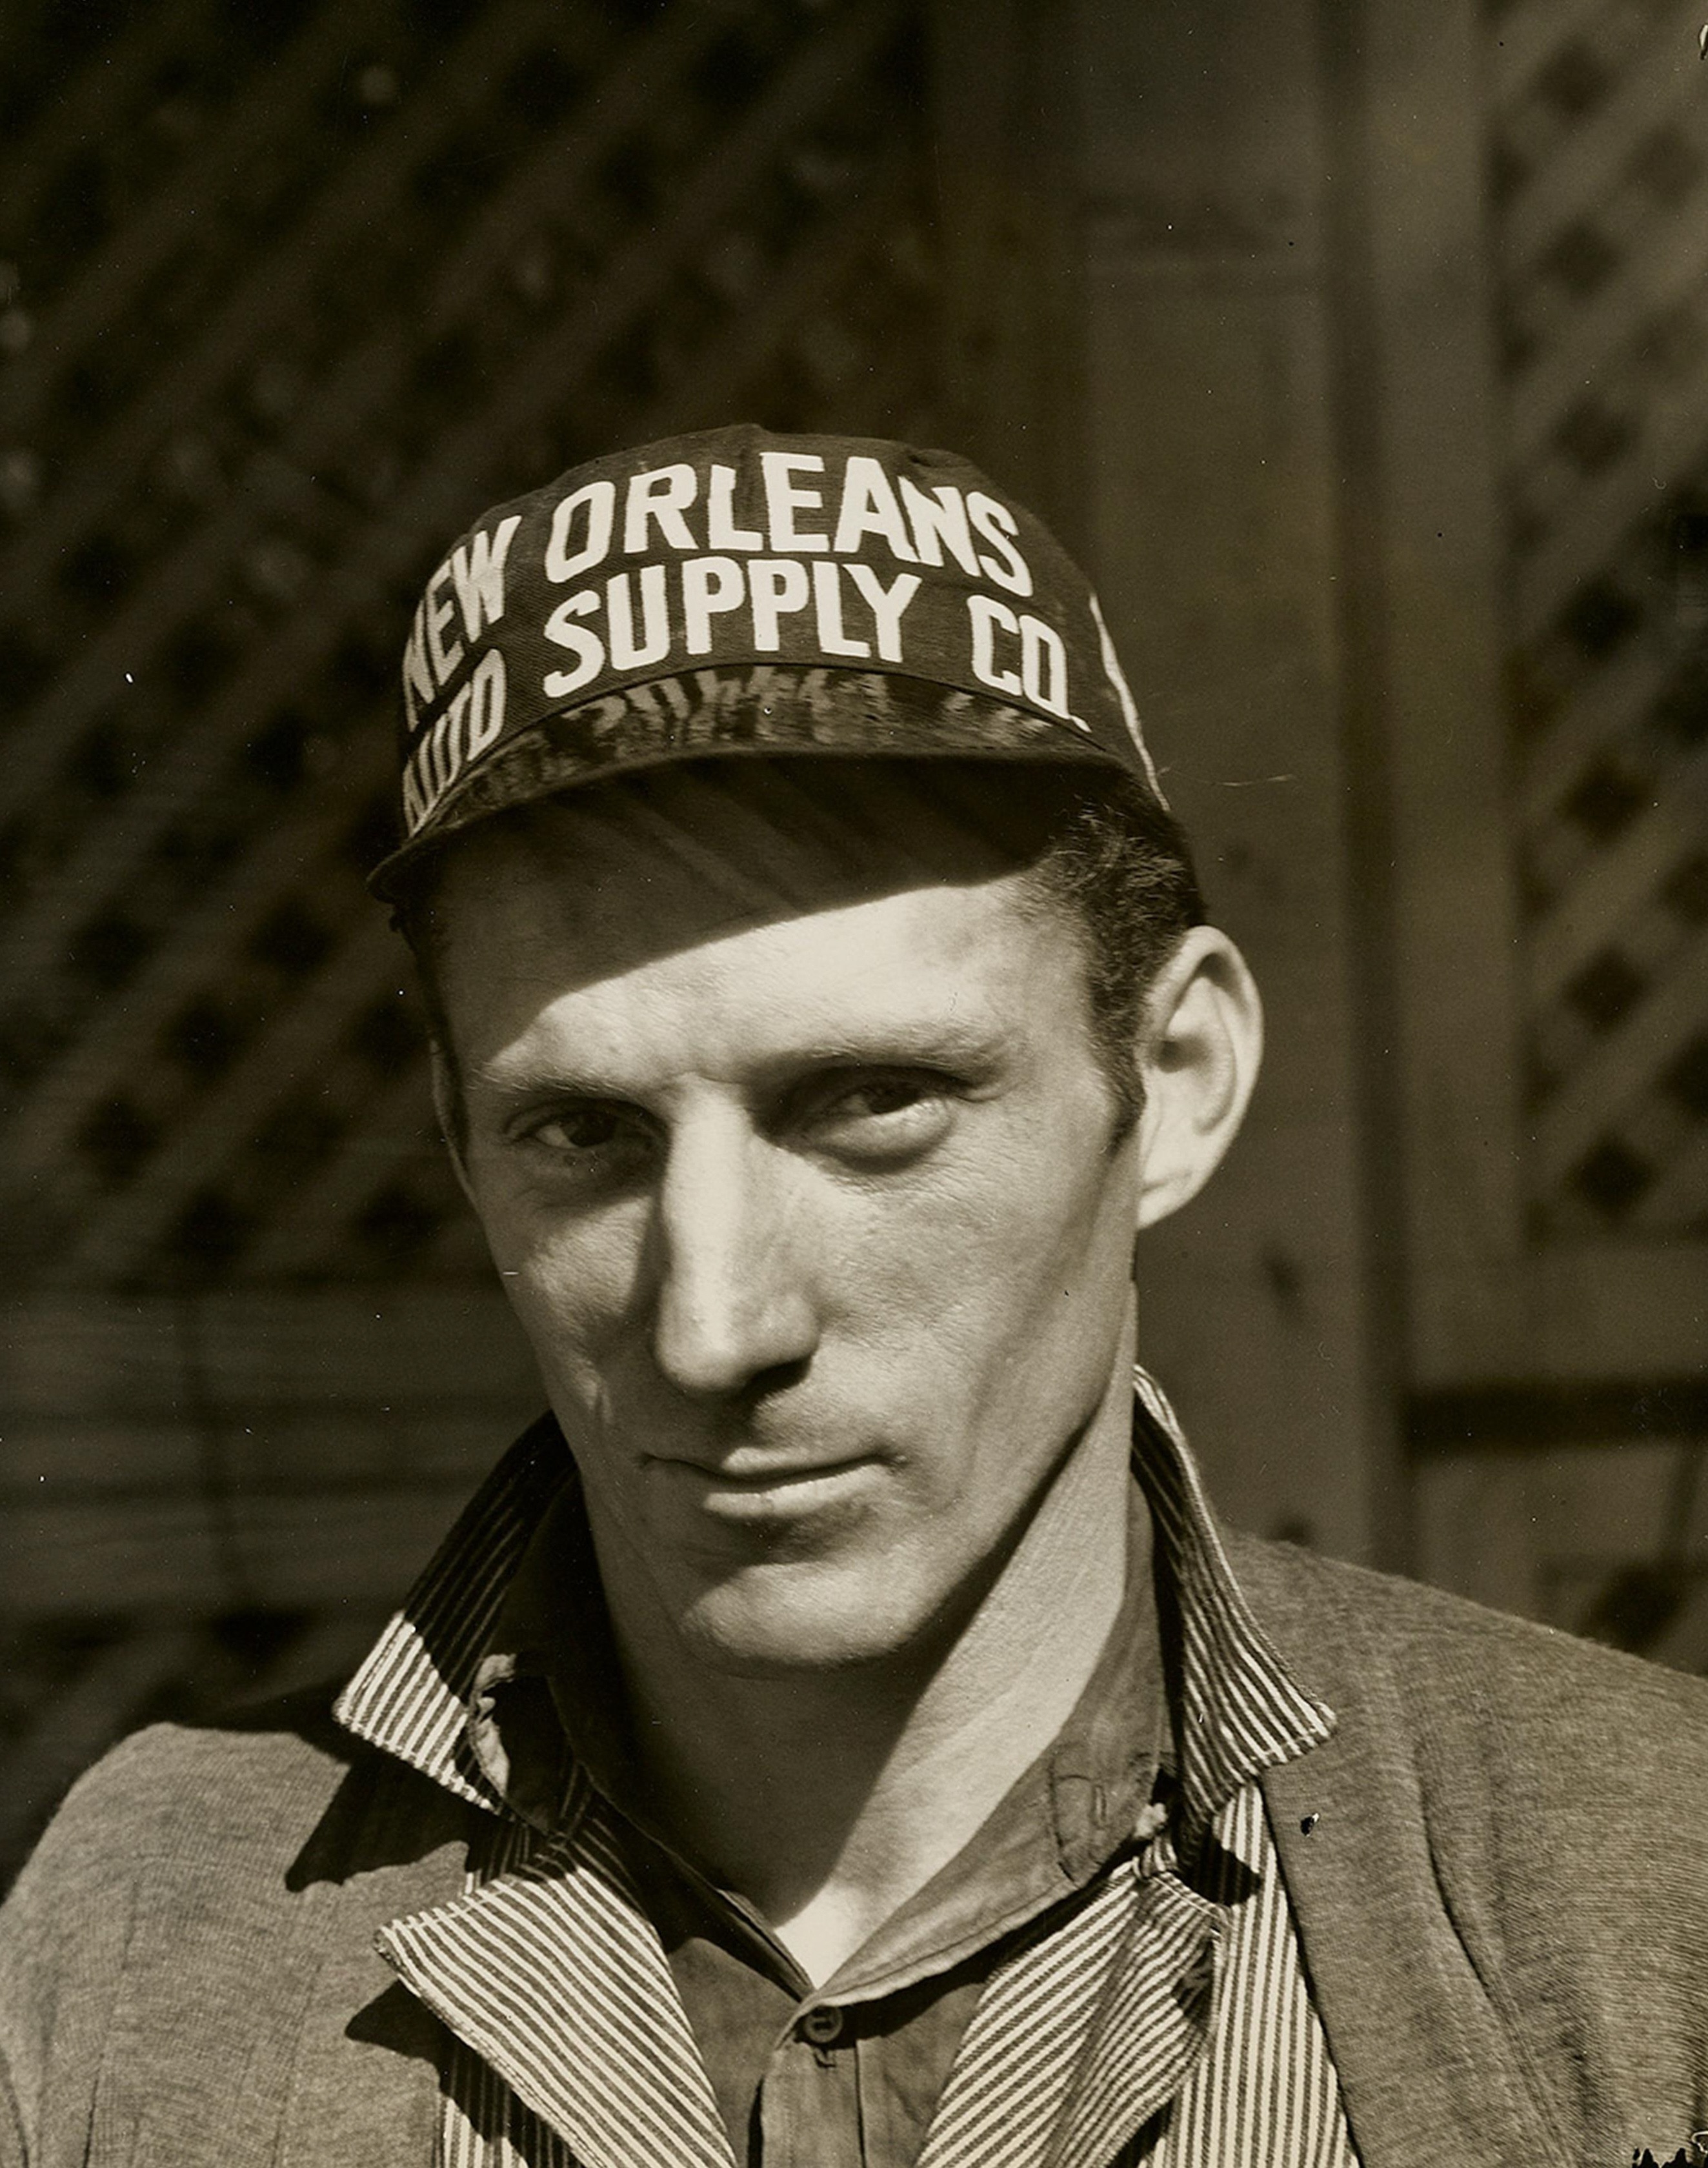
man, person, photography, vintage, male, portrait, hat, clothing, black, sepia, glasses, cap, photograph, royalty free images